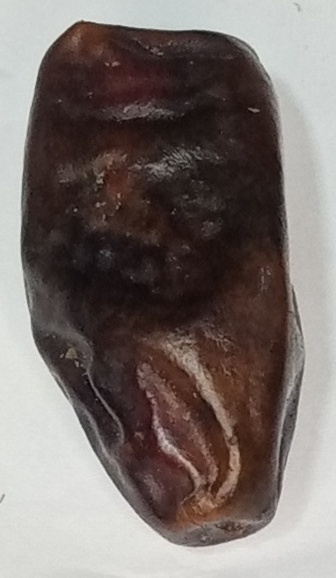
Variety: gajar
Size: medium
Grade: grade-1